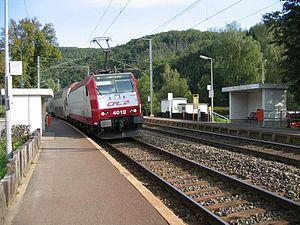
La gare de Drauffelt est une gare ferroviaire luxembourgeoise de la ligne 1, de Luxembourg à Troisvierges-frontière, située à Drauffelt sur le territoire de la commune de Clervaux, dans le canton de Clervaux.